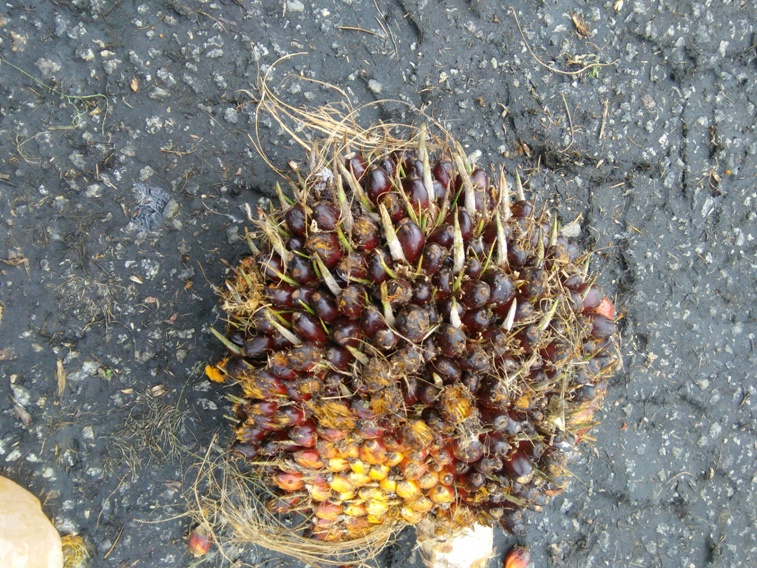
Ripeness: Unripe